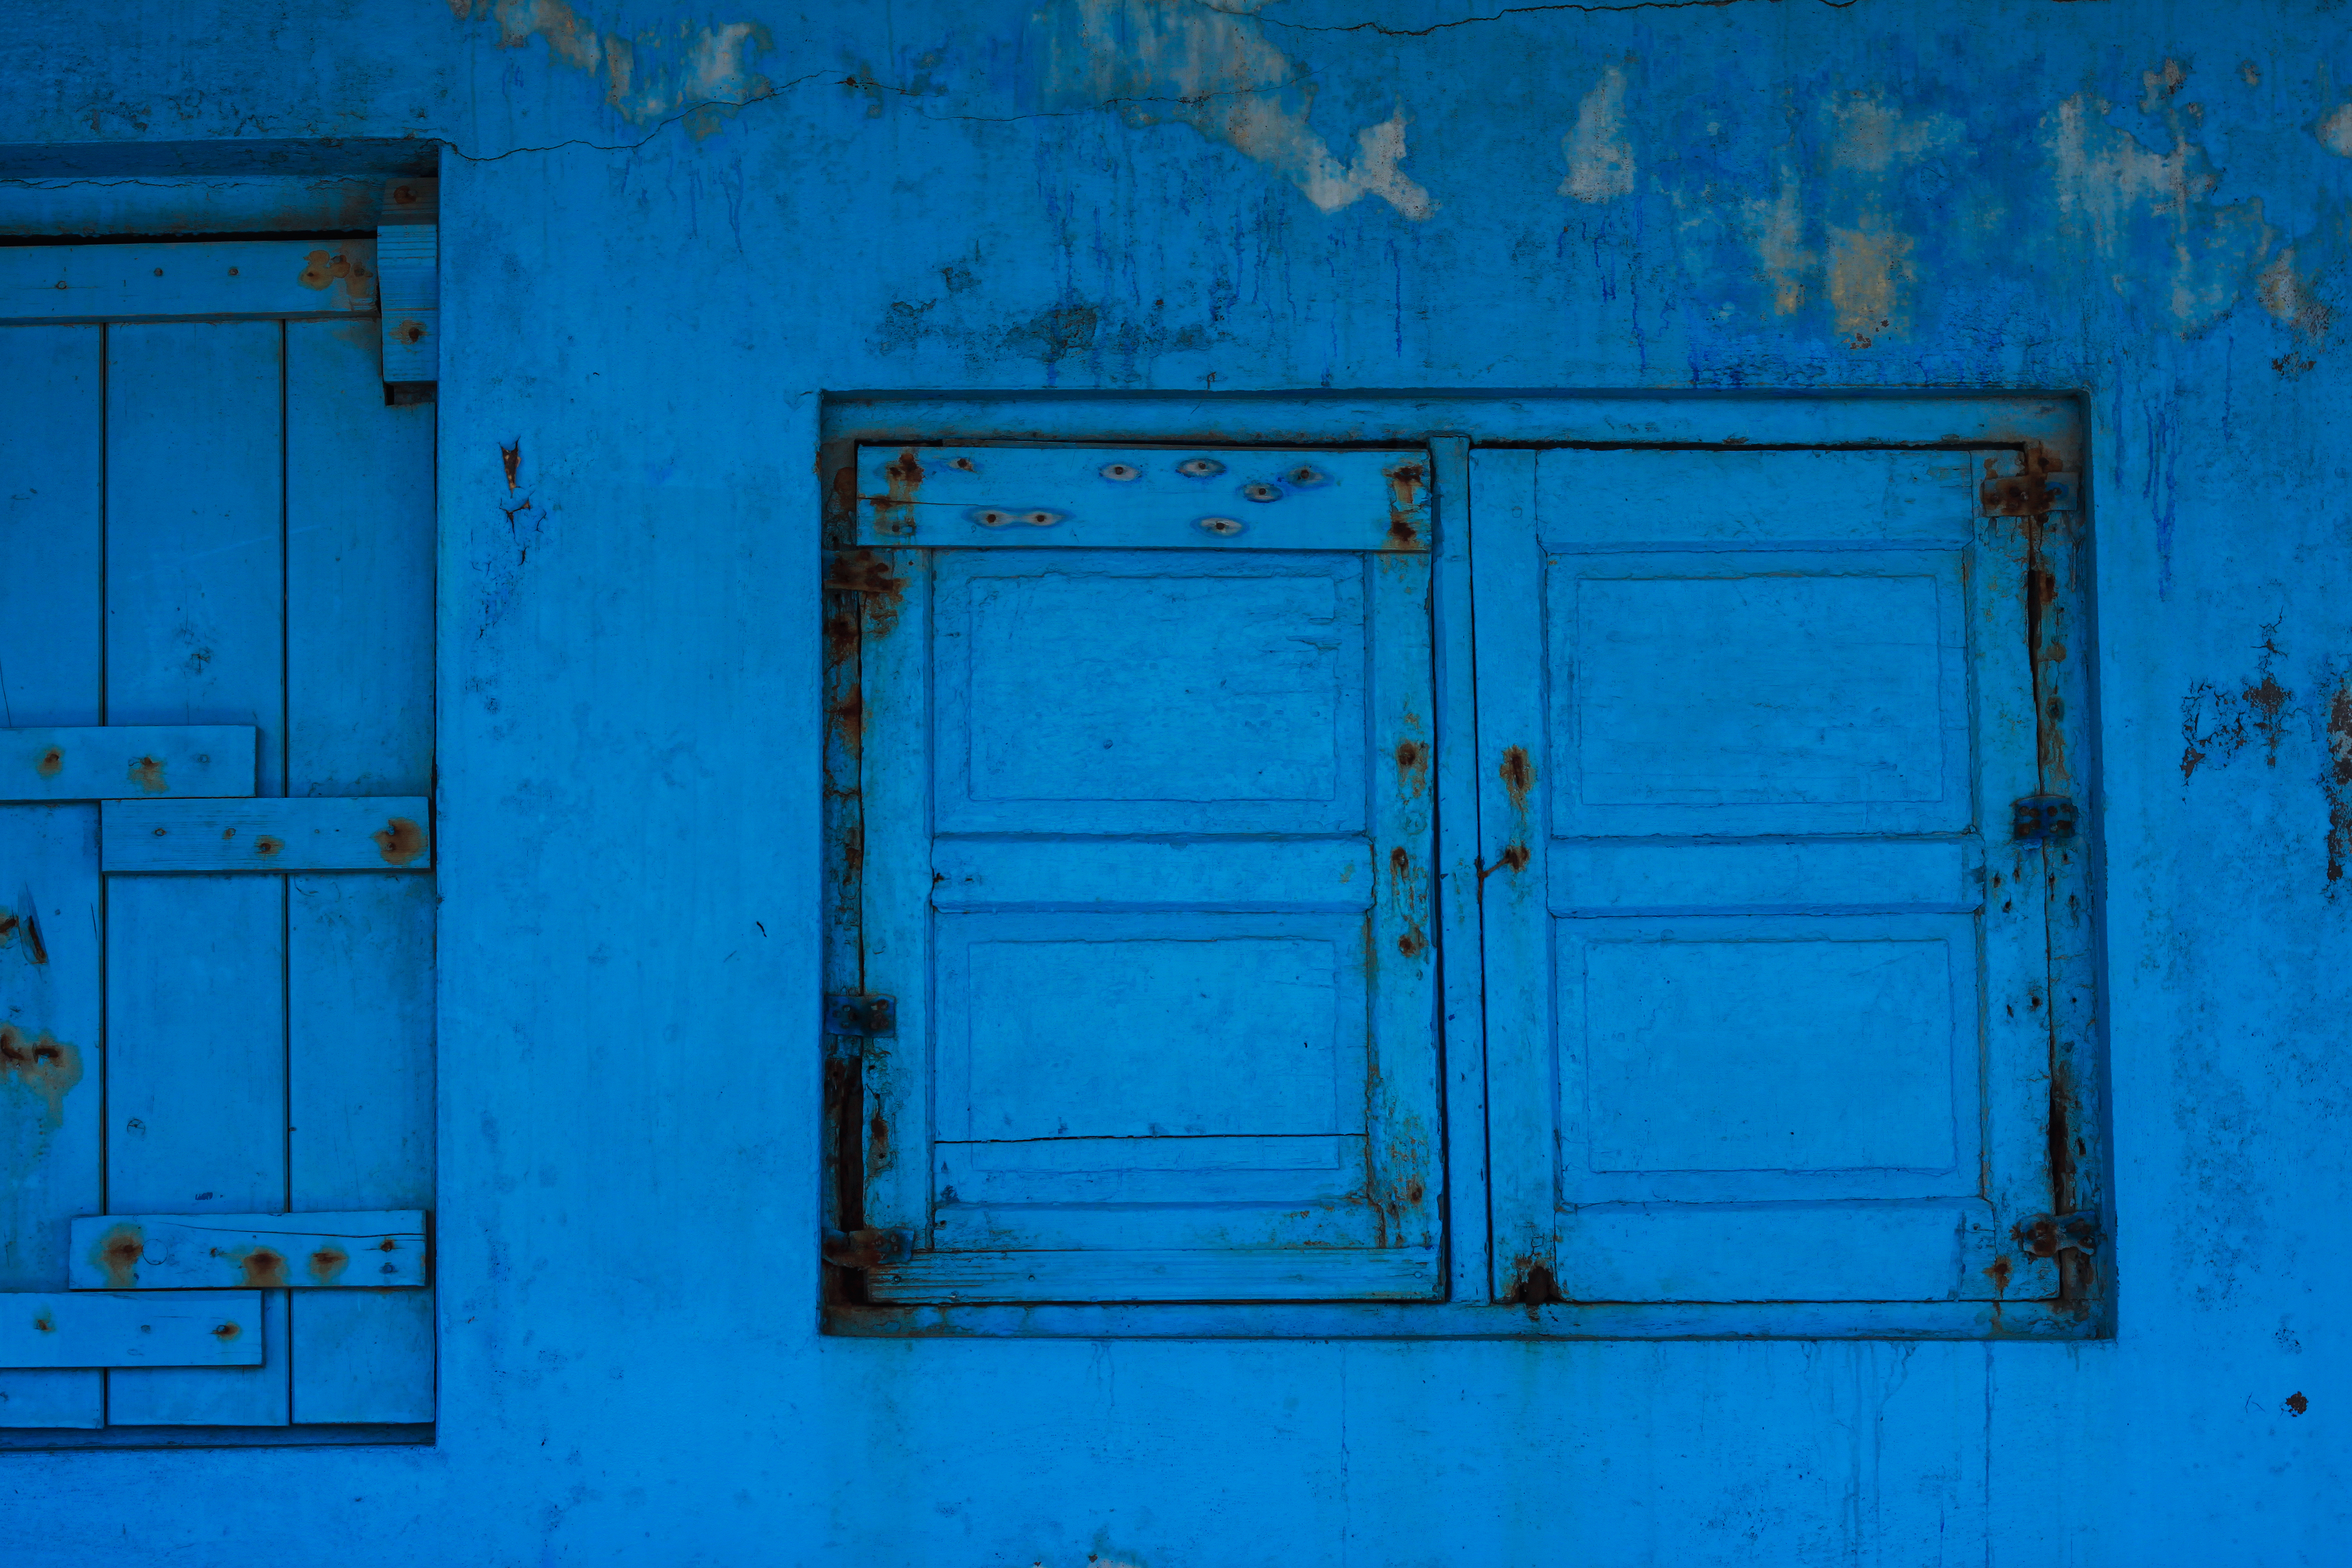
house, texture, window, wall, rustic, color, facade, blue, door, windows